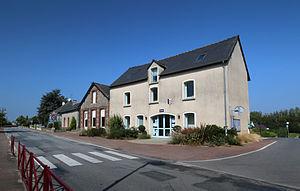
Mairie de Brie
Brie est une commune française située dans le département d'Ille-et-Vilaine en région Bretagne.